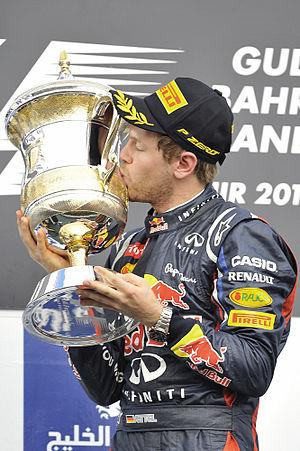
Le Grand Prix automobile de Bahreïn 2012, disputé le 22 avril 2012 sur le circuit international de Sakhir, est la 862ᵉ épreuve du championnat du monde de Formule 1 courue depuis 1950. Il s'agit de la huitième édition du Grand Prix de Bahreïn comptant pour le championnat du monde de Formule 1 et de la quatrième manche du championnat 2012.
Sebastian Vettel, né le 3 juillet 1987 à Heppenheim en Allemagne est un pilote automobile allemand, vainqueur quatre fois consécutivement du championnat du monde de Formule 1, en 2010, 2011, 2012 et 2013 comme seuls avant lui l'avaient été Juan Manuel Fangio et Michael Schumacher.